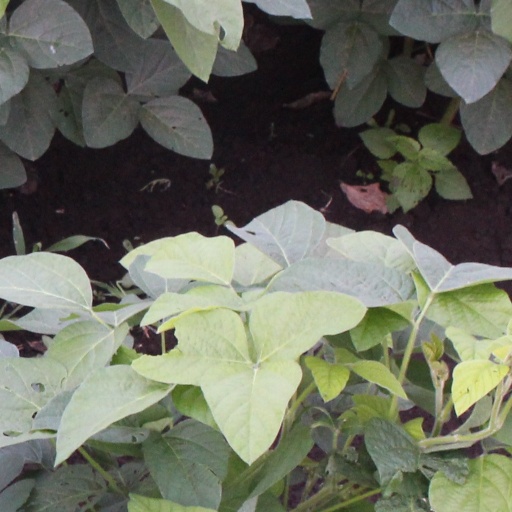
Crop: soybean